56th Rescue Squadron

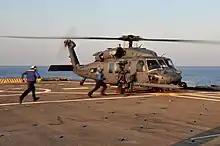
A 56th RQS HH-60G Pave Hawk aboard during Operation Odyssey Dawn off the Libyan coast, 2011.

The 56 ARRS was reactivated on 1 May 1988 at Naval Air Station Keflavik, Iceland, with the Sikorsky HH-3 Jolly Green Giant, after being redesigned from Detachment 14, 67th ARRS. The 56th became the 56th Air Rescue Squadron on 1 June 1989. The 56th converted to the Sikorsky HH-60G Pave Hawk in 1992, before being redesignated with its current name of 56th Rescue Squadron (56 RQS) on 1 February 1993.